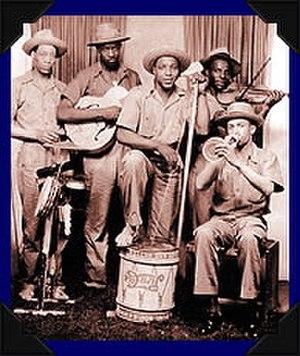
Le Memphis Jug Band est un groupe de musique populaire américaine, en activité entre la fin des années 1920 et le milieu des années 1930.